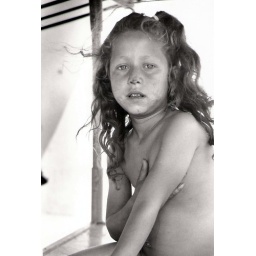
Gipsy girl in the flee market